Tony Sweet

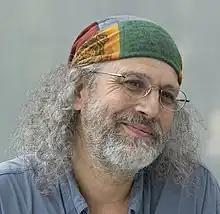

Tony Sweet (born April 30, 1981) is an American photographer, known for his widely published nature photography. He is also a jazz musician, workshop instructor, and author.